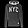
Label: Pullover